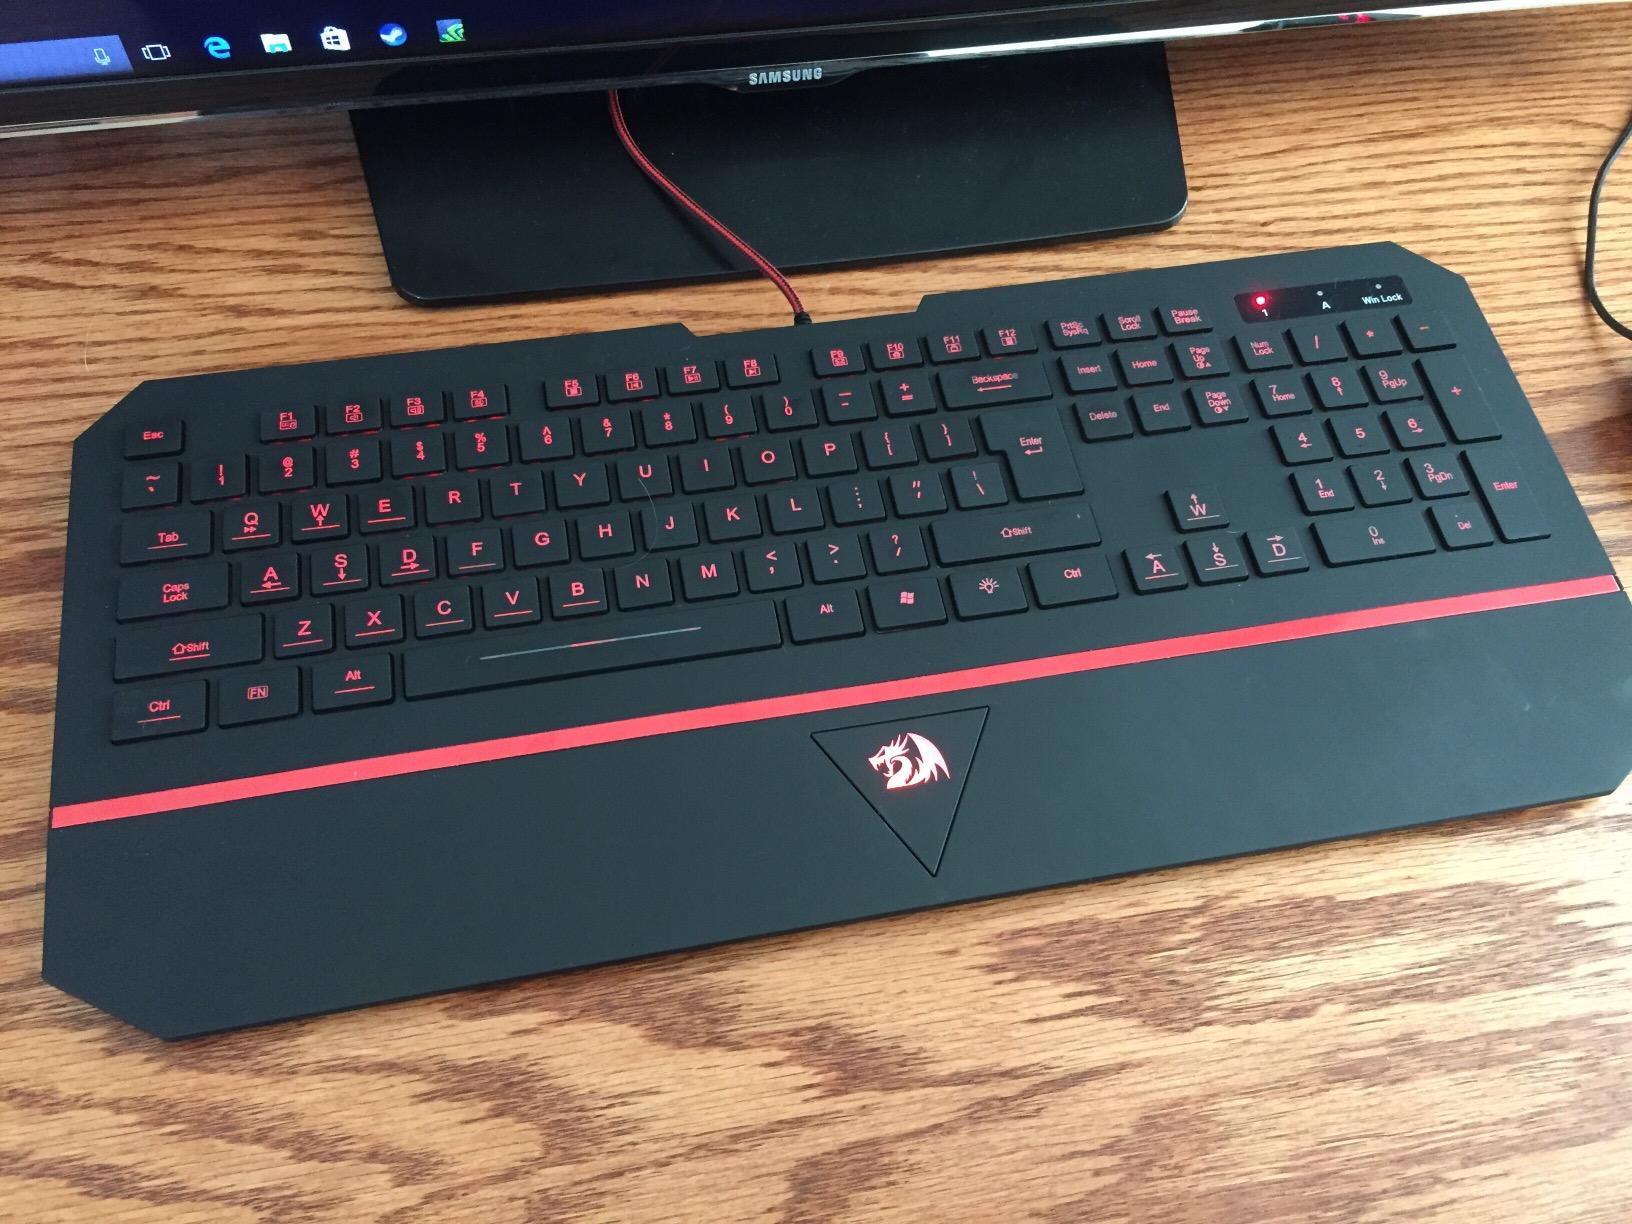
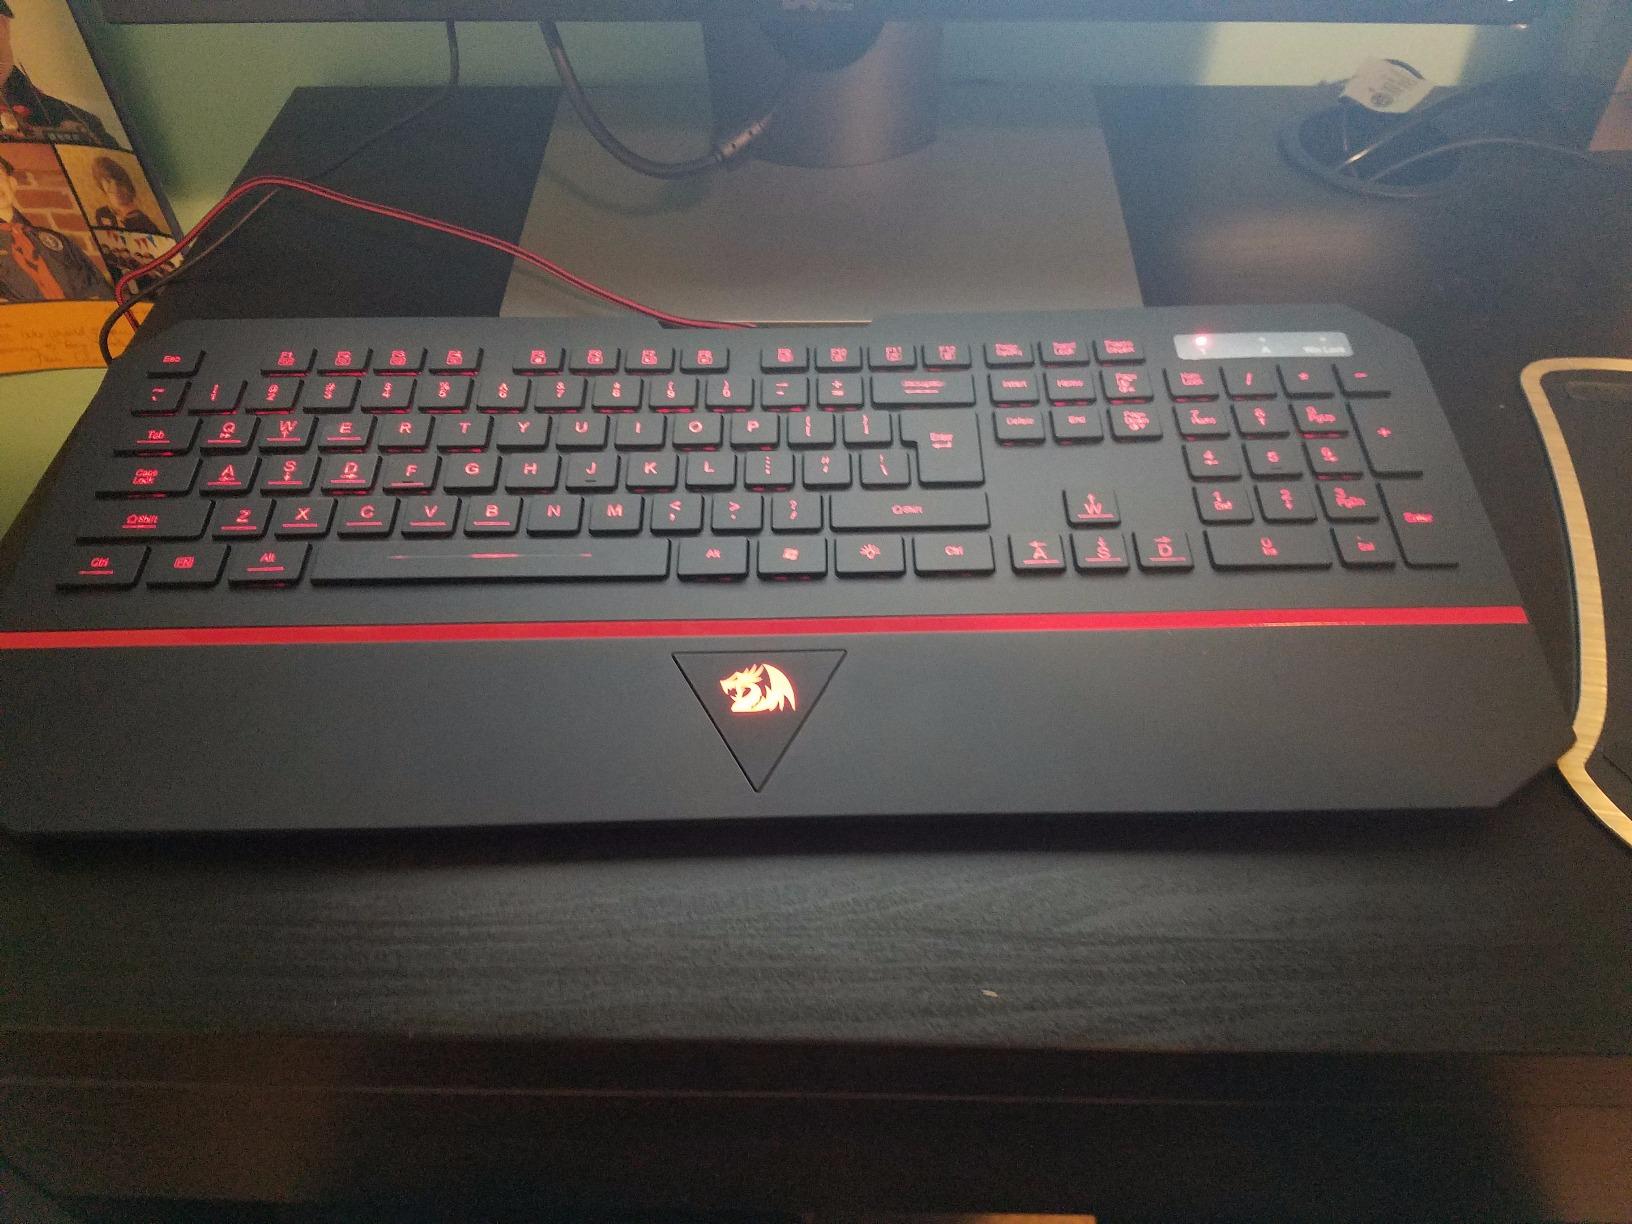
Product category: keyboard
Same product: yes